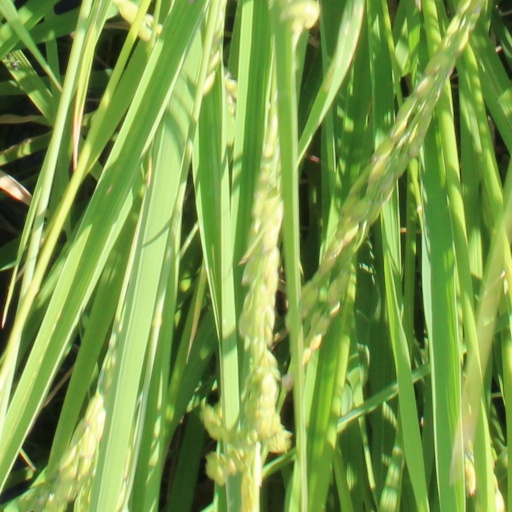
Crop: rice